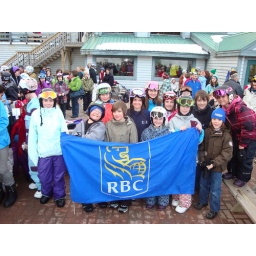
World Cup Athlete, Alex Duckworth (wearing blue in the middle) visits home